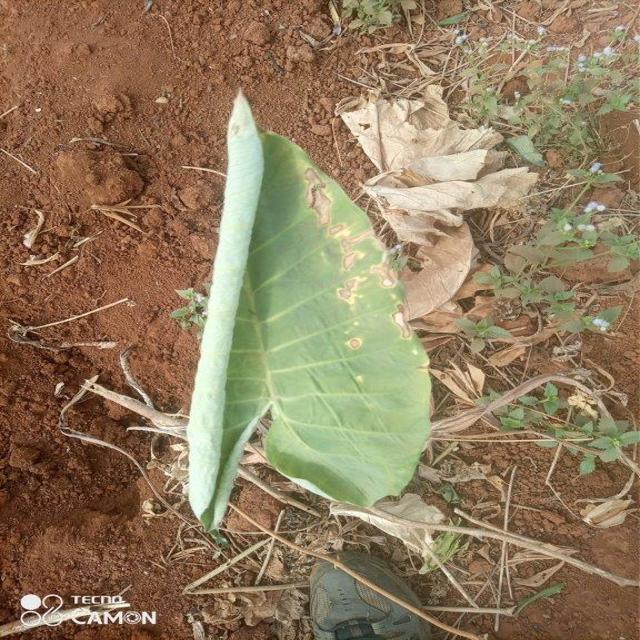
Label: Mid_Blight